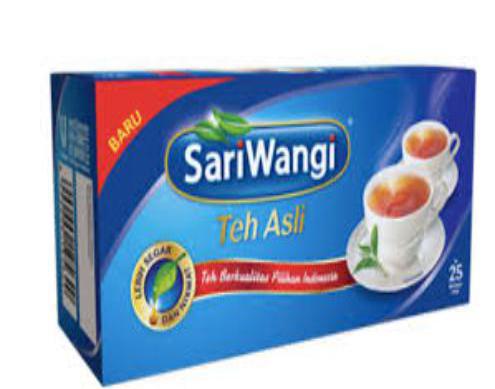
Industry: Food